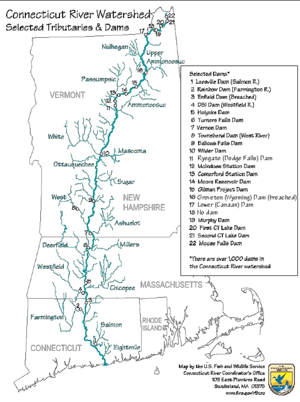
Cette liste des cours d’eau du Vermont aux États-Unis est regroupée par versant hydrographique. Elle est présentée en ordre de l’aval vers l’amont, avec les villes situées à la confluence de chaque affluent.
Le Connecticut est le plus long fleuve de la Nouvelle-Angleterre au nord-est des États-Unis. Il est tributaire des quatre Lacs Connecticut situés à la frontière du Québec au nord du New Hampshire. Il s'écoule en direction du sud, servant de frontière entre les États du New Hampshire et du Vermont. Il traverse ensuite le Massachusetts où il arrose la ville de Springfield, puis l'État du Connecticut où il arrose celle de Hartford pour se jeter dans l'Océan Atlantique dans le Long Island Sound à hauteur de la ville de Old Saybrook après un parcours de 655 kilomètres.
Cet article constitue une liste des principaux cours d’eau de l’État du New Hampshire, aux États-Unis. Tous les cours d’eau désignés rivière y sont regroupés, ainsi que tous les streams qui sont inscrits au New Hampshire Comprehensive Shoreland Protection Act ou qui comptent plus de 10 km de longueur. L’État du New Hampshire a attribué aux rivières et les “streams" le statut de protection des berges si elles sont classés en quatrième ordre ou « grands plans d'eau », selon la méthode de classification de flux Strahler.